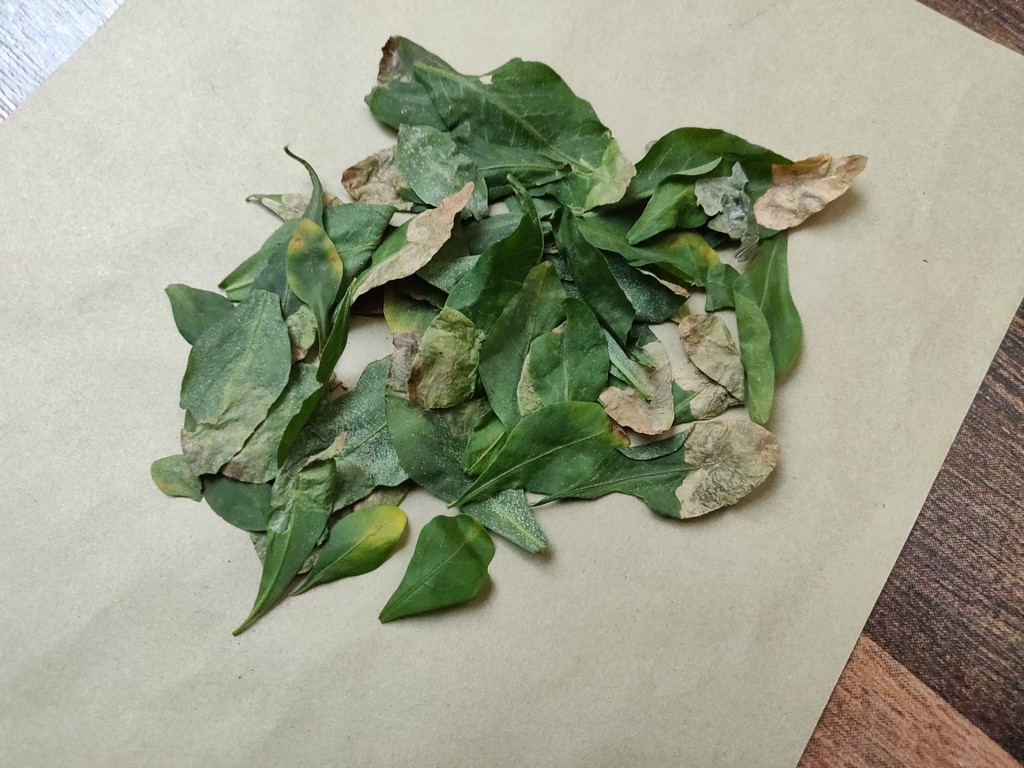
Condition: Unhealthy
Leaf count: multiple
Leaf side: unknown